Soroode Zan

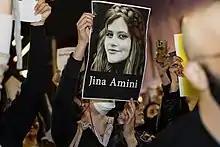
The Death of Mahsa Amini and its aftermath are the main inspiration of "Soroode Zan"

The song was inspired by the death of Mahsa Amini, who was arrested for alleged wearing her Hijab improperly and later died after according to eyewitnesses, she had been severely beaten by religious morality police officers. Amini's death sparked massive global protests and became a symbol for freedom in Iran. The "Woman, Life, Freedom" slogan —which the song starts with— became a rallying cry during the Mahsa Amini protests.